Basic Law of Saudi Arabia

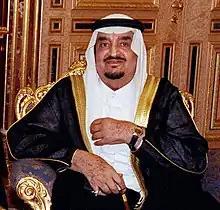
King Fahd introduced the Basic Law in 1992.

Following the Iraqi invasion of Kuwait and the First Gulf War, King Fahd issued a royal decree that was published in official television and newspapers on 31 January 1992. The Decree stated the following: